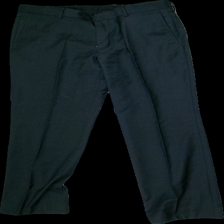
View: front
Type: Trousers
Category: Men
Brand: Esprit
Colors: Grey
Material: 100% Silke
Cut: Regular
Size: 48
Stains: Minor
Damage: stains
Damage location: middle left
Damage 2 location: bottom right
Price range: 50-100
Recommended usage: Reuse
Description: grey suit trousers